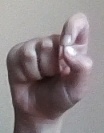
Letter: fa